Samuel William Fores

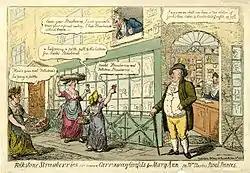
Illustration depicting the shop of Fores at the corner of Sackville Street and Piccadilly circa 1810.

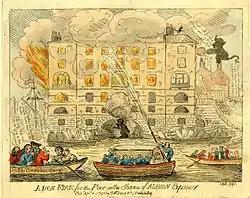
Illustration of the Albion Mills fire by Fores (1791)

Samuel William Fores, normally credited on his publications as S. W. Fores (8 March 1761 – 3 February 1838) was an English publisher and printseller with a renowned print shop at No 3 Piccadilly, London during the 'Golden Age' of Georgian satirical prints. Fores faced prosecution several times for the allegedly libellous nature of his satires. His sons George Thomas Fores (1806–58) and Arthur Blücher Fores (1814–83) succeeded him in the business, publishing predominantly sporting prints, and the family firm continued as printsellers and publishers for over 200 years.